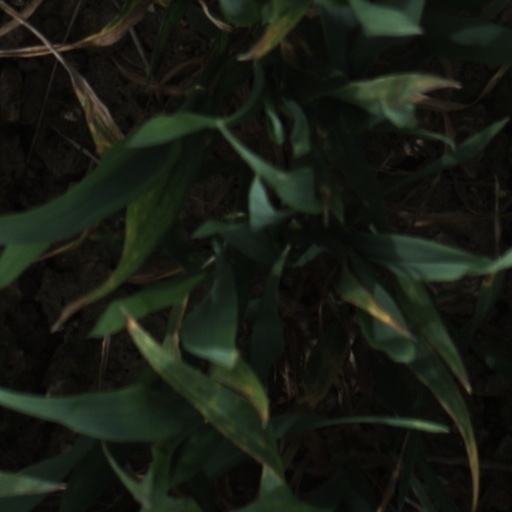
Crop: wheat